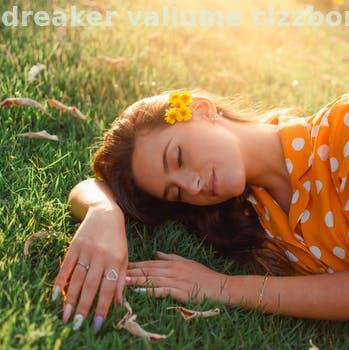
Label: Watermark